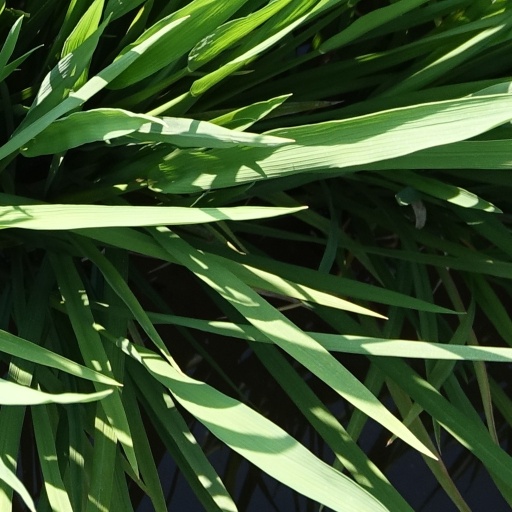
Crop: rice